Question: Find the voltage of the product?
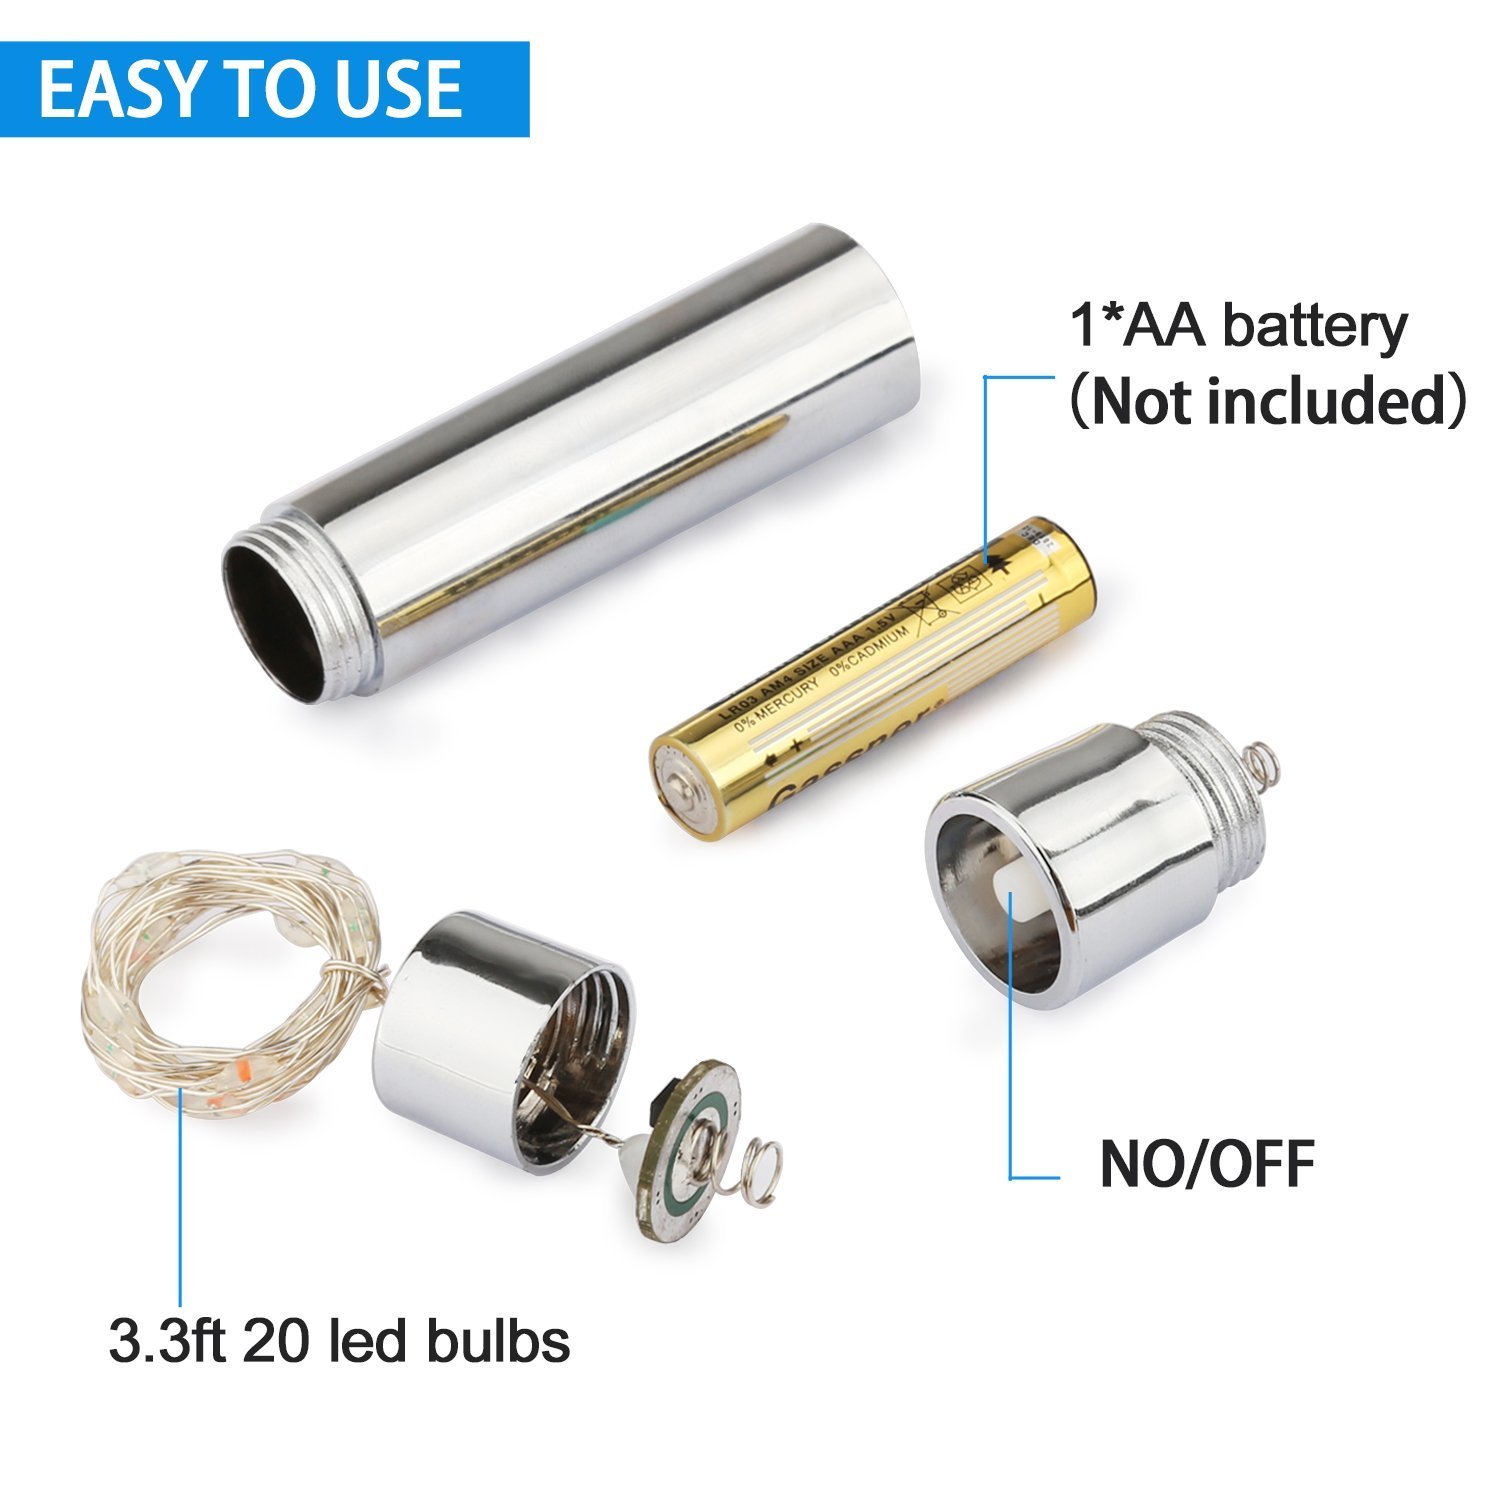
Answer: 1.5 volt